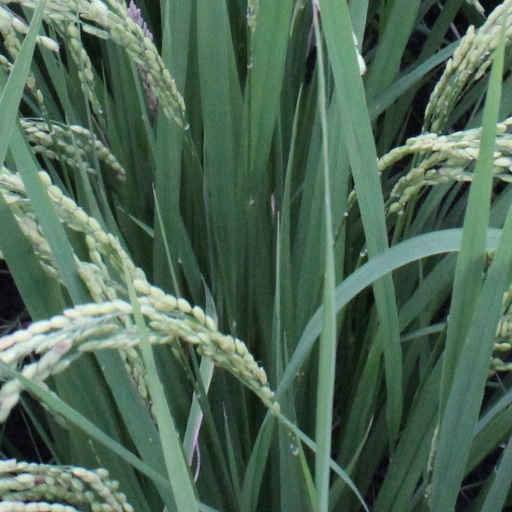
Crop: rice